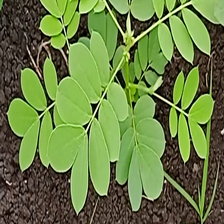
Weed species: Sicklepod_(Senna obtusifolia)